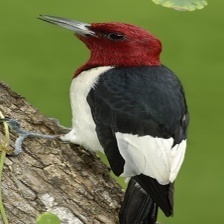
Species: RED HEADED WOODPECKER
Scientific name: MELANERPES ERYTHROCEPHALUS